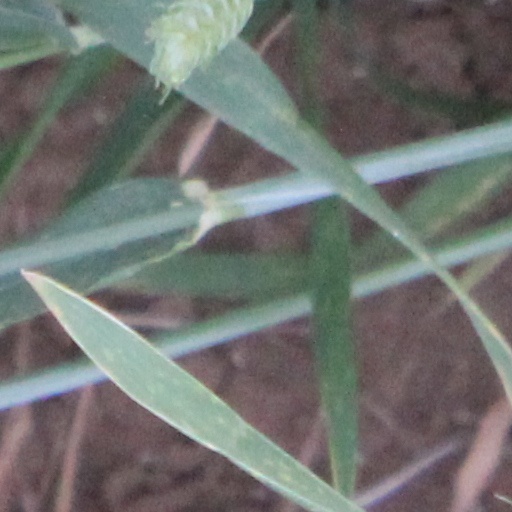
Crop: wheat